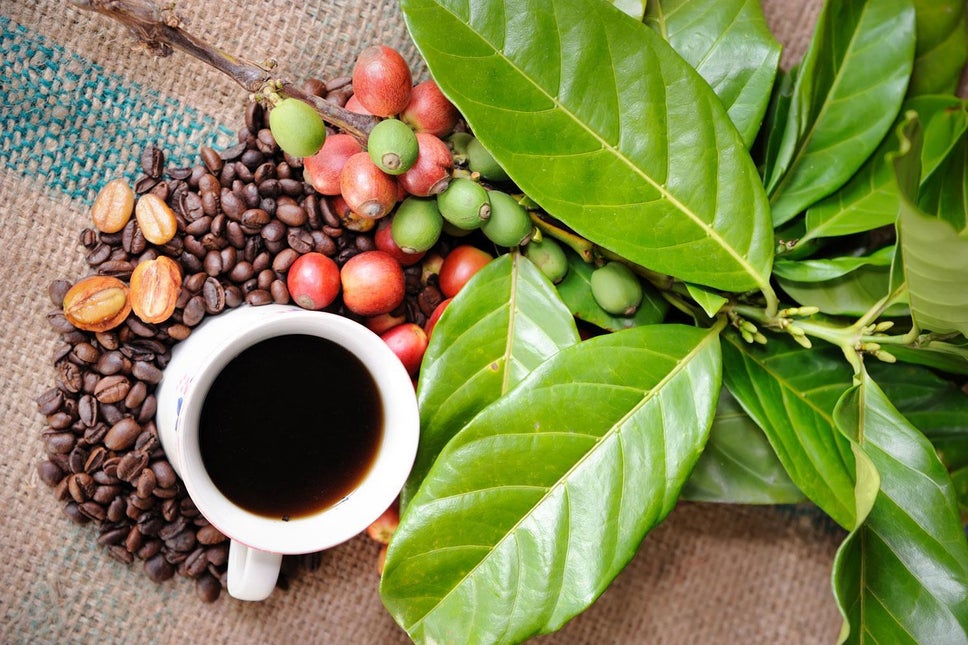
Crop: unknown
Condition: coffee